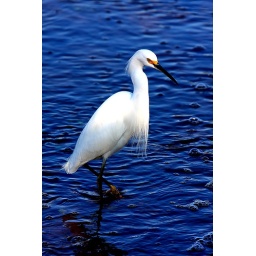
Snowy Egret scientific name &quot;Egretta thula&quot; in blue water